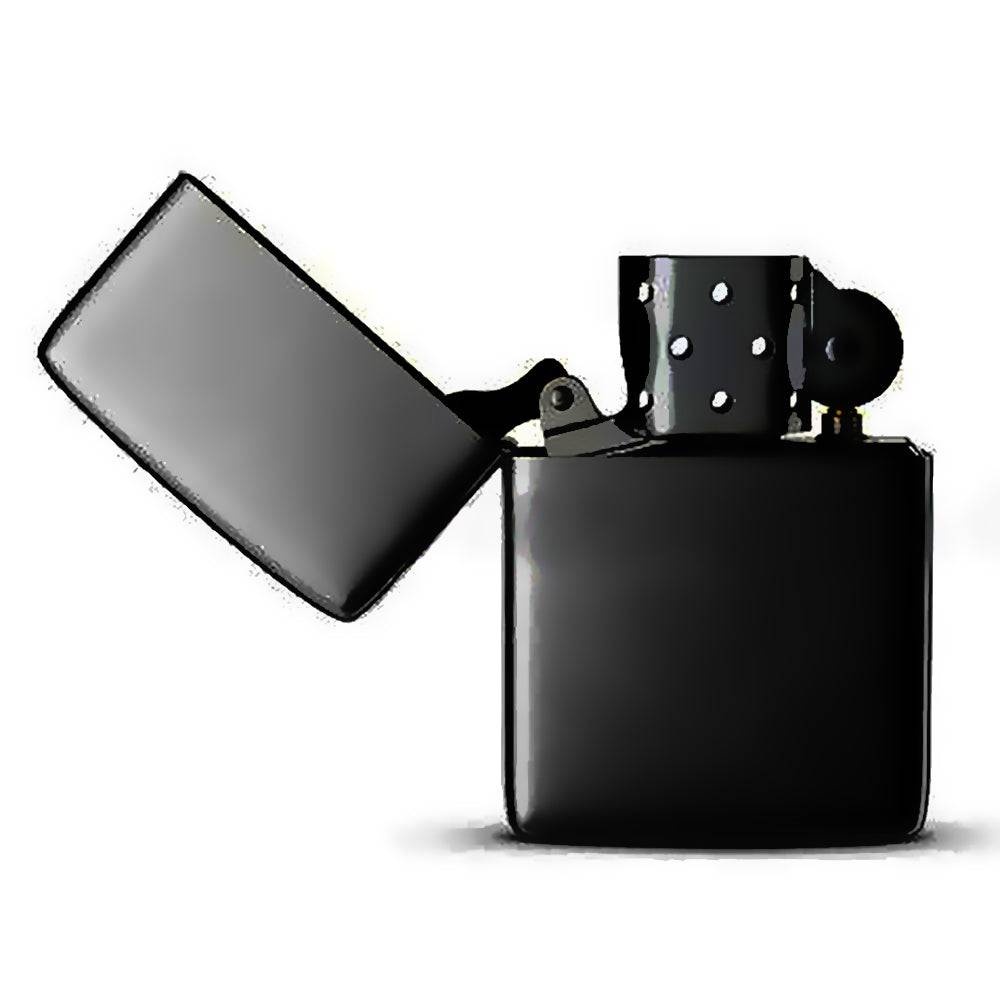
Metal Lighter
Brand: Printava
Ignite your brand with our promotional Metal Lighters. Crafted from durable metal, these lighters are not only practical for lighting cigarettes but also versatile enough for any task that requires a flame. Customizable with your company’s logo or message, they make excellent giveaways at events, trade shows, or as corporate gifts. Key Features: Durable Metal Construction: Built to last, these lighters are designed for frequent use, ensuring longevity and reliability. Customizable with Logo: Personalize each lighter with your brand's logo or message, transforming them into effective promotional tools that enhance brand visibility. Ideal for Giveaways and Corporate Gifts: Perfect for promotional events, these lighters serve as memorable gifts that keep your brand in the hands of customers. Practical and Reusable: Designed for everyday use, these lighters provide long-lasting promotional benefits, ensuring your brand remains top of mind. Why Choose Our Promotional Metal Lighters? Versatile Promotion: Suitable for various occasions, including marketing campaigns, corporate events, and personal gatherings, these lighters are a practical addition to any promotional strategy. Budget-Friendly Marketing Tool: Offering a combination of utility and branding, these lighters deliver excellent value for your promotional budget. Light up your promotions with our Metal Lighters. They’re not just lighters; they’re an effective way to keep your brand shining bright!
Category: Hardware > Tools > Lighters & Matches > Metal Lighters